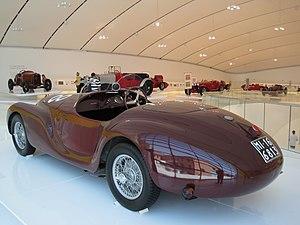
Automobiles in Enzo Ferrari Museum in Modène - Auto Avio Costruzioni 815 - 1940
L'Auto Avio Costruzioni 815 ou AAC 815 ou Ferrari 815 est une automobile italienne de la marque Auto Avio Costruzioni de 1940, conçue en deux exemplaires par Enzo Ferrari. Elle est considérée par certains comme la première Ferrari de l'histoire de la marque.